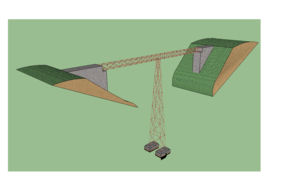
modélisation 3D
"Le viaduc du Furand était un pont en treillis situé sur la commune de Saint-Antoine-l'Abbaye en Isère. Il permettait au tramway le franchissement d'une combe présentant un relief accidenté au fond de laquelle s'écoule le ""Furand"".